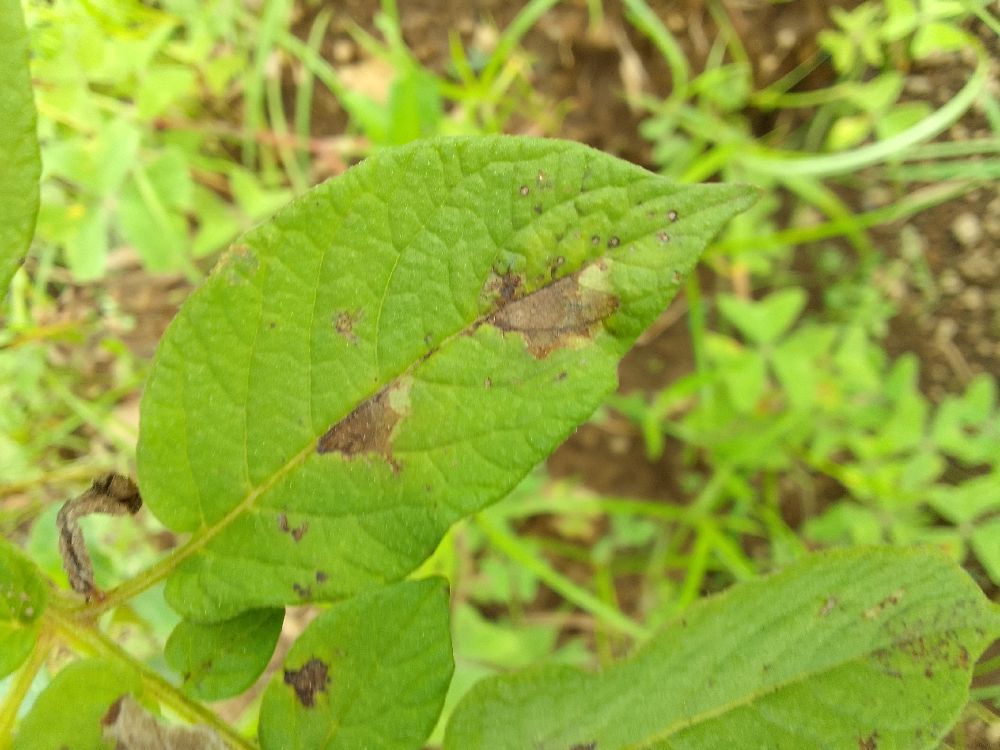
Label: Late blight